Mary H. Donlon

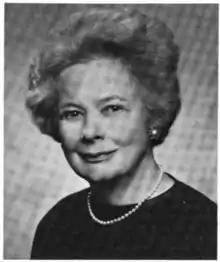

Mary Honor Donlon, later Mary Donlon Alger, (August 25, 1893 – March 5, 1977) was a judge of the United States Customs Court.